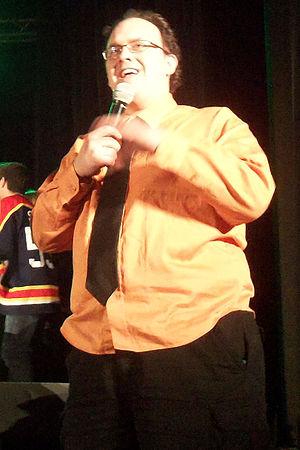
Martin Laporte, arbitre en chef au tournoi de l'Association franco-ontarienne des ligues d'improvisation étudiantes (AFOLIE), à Plantagenet, le 3 mai 2013.
Martin Laporte est un écrivain, humoriste et pédagogue franco-ontarien. Il a été animateur culturel à l’école Béatrice-Desloges à Orléans. Il occupe à présent le poste d'animateur culturel au Conseil des Écoles Catholiques du Centre-Est.
L’Association franco-ontarienne des ligues d'improvisation étudiantes est un tournoi d'improvisation théâtrale annuel franco-ontarien qui regroupe les équipes d'écoles francophones à travers tout l'Ontario. Ce tournoi se déroule dans l'une des écoles participantes.